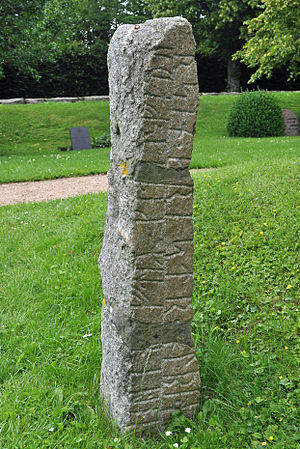
Østermarie kirkeruin / Galleri
Østermarie kirkeruin er resten af en middelalderlig kirke i Østermarie omkring 8 km vest for Svaneke på Bornholm. Ruinen ligger lige syd for Østermarie Kirke, og imellem dem står fire runesten fra den tidlige middelalder. Kirken bestod frem til slutningen af 1800-tallet, hvor man begyndte en nedrivning, der blev stoppet, da man fik øje for den unikke tagkonstruktion.